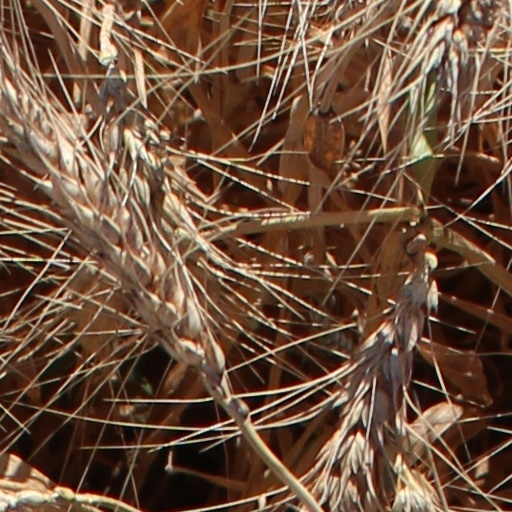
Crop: wheat